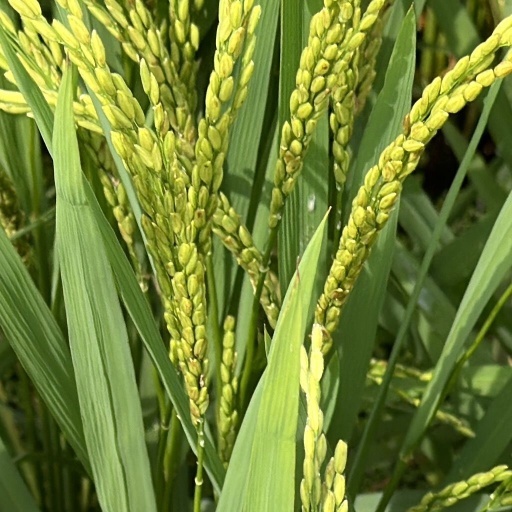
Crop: rice